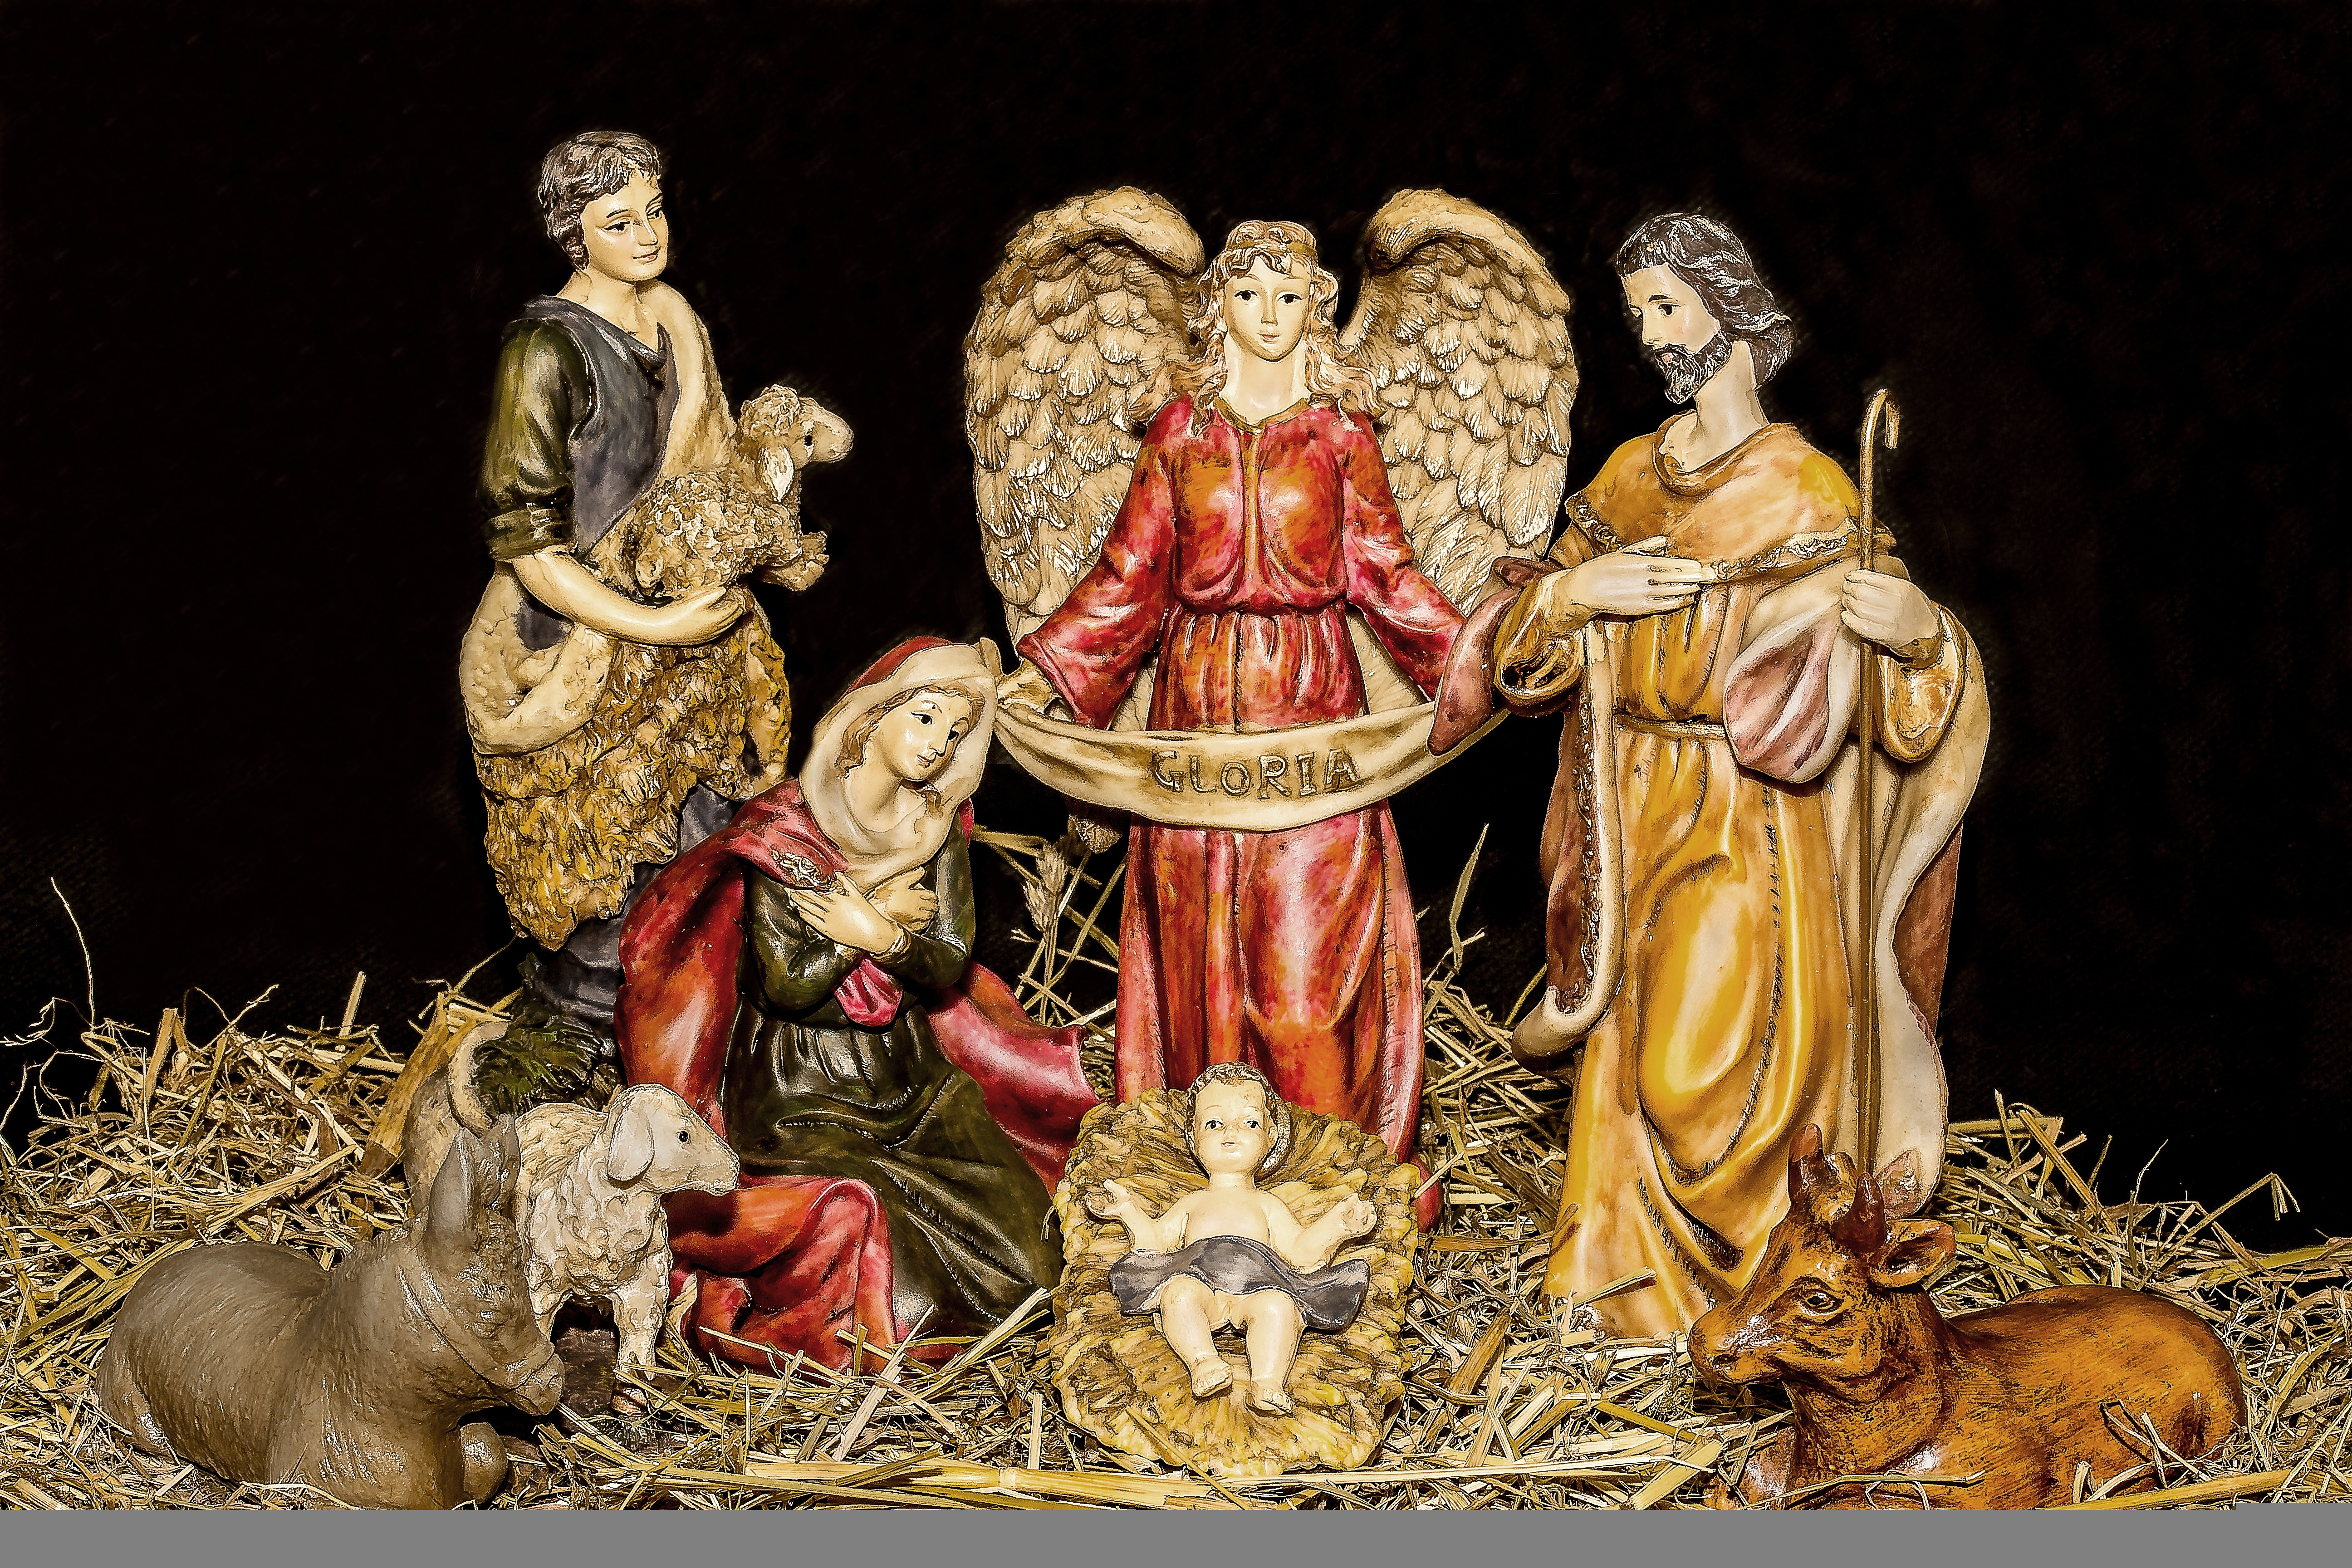
hay, monument, statue, sheep, christmas, donkey, shepherd, advent, christmas decoration, christmas time, sculpture, angel, art, straw, maria, jesus, joseph, carving, figures, mythology, ox, christmas story, birth of jesus, birth, christmas eve, nativity scene, christmas crib figures, ancient history, jesus child, banner inscription gloria